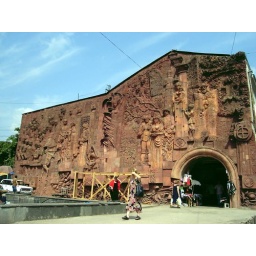
A exterior of a busy market building in Kutaisi, Georgia.